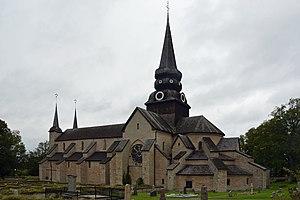
Varnhem est une paroisse suédoise de la province de Västergötland, située sur le territoire de la commune de Skara, dans le comté de Västra Götaland. Sa superficie est de 0,8 km².
Västergötland, dans le sud-ouest de la Suède, entre les grands lacs de Vänern et de Vättern est une des 25 provinces historiques de Suède. Une petite bande de la province s'intercale entre le Bohuslän et le Halland voisins, pour rejoindre le Cattégat, à l'endroit où se trouve la ville de Göteborg. Västergötland, avec 1 198 806 habitants, est la deuxième province de Suède en population après l'Uppland. Même si les provinces suédoises n'ont plus aucune fonction administrative, elles restent des entités culturelles importantes auxquelles s'identifient volontiers les Suédois. Exception faite de deux communes dans la partie sud-est de la province, le Västergötland appartient, avec les provinces de Bohuslän et de Dalsland, au Comté de Västra Götaland.